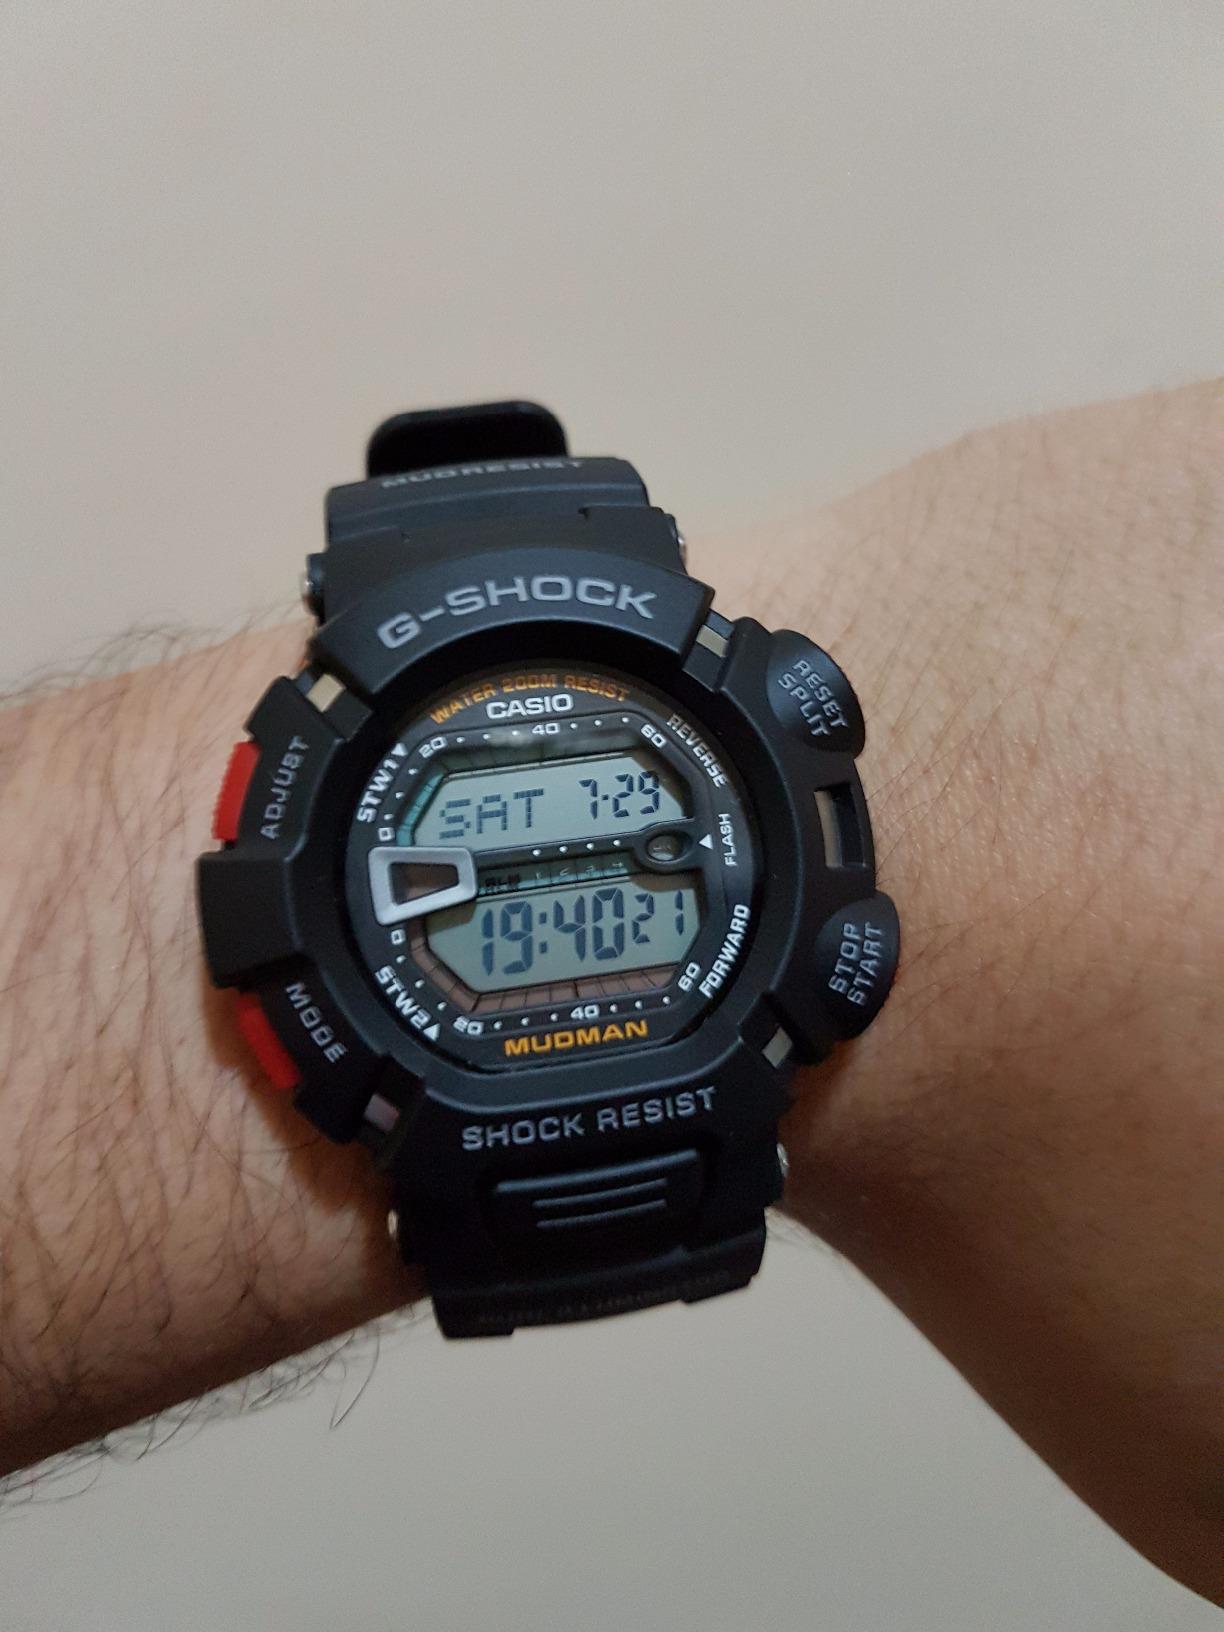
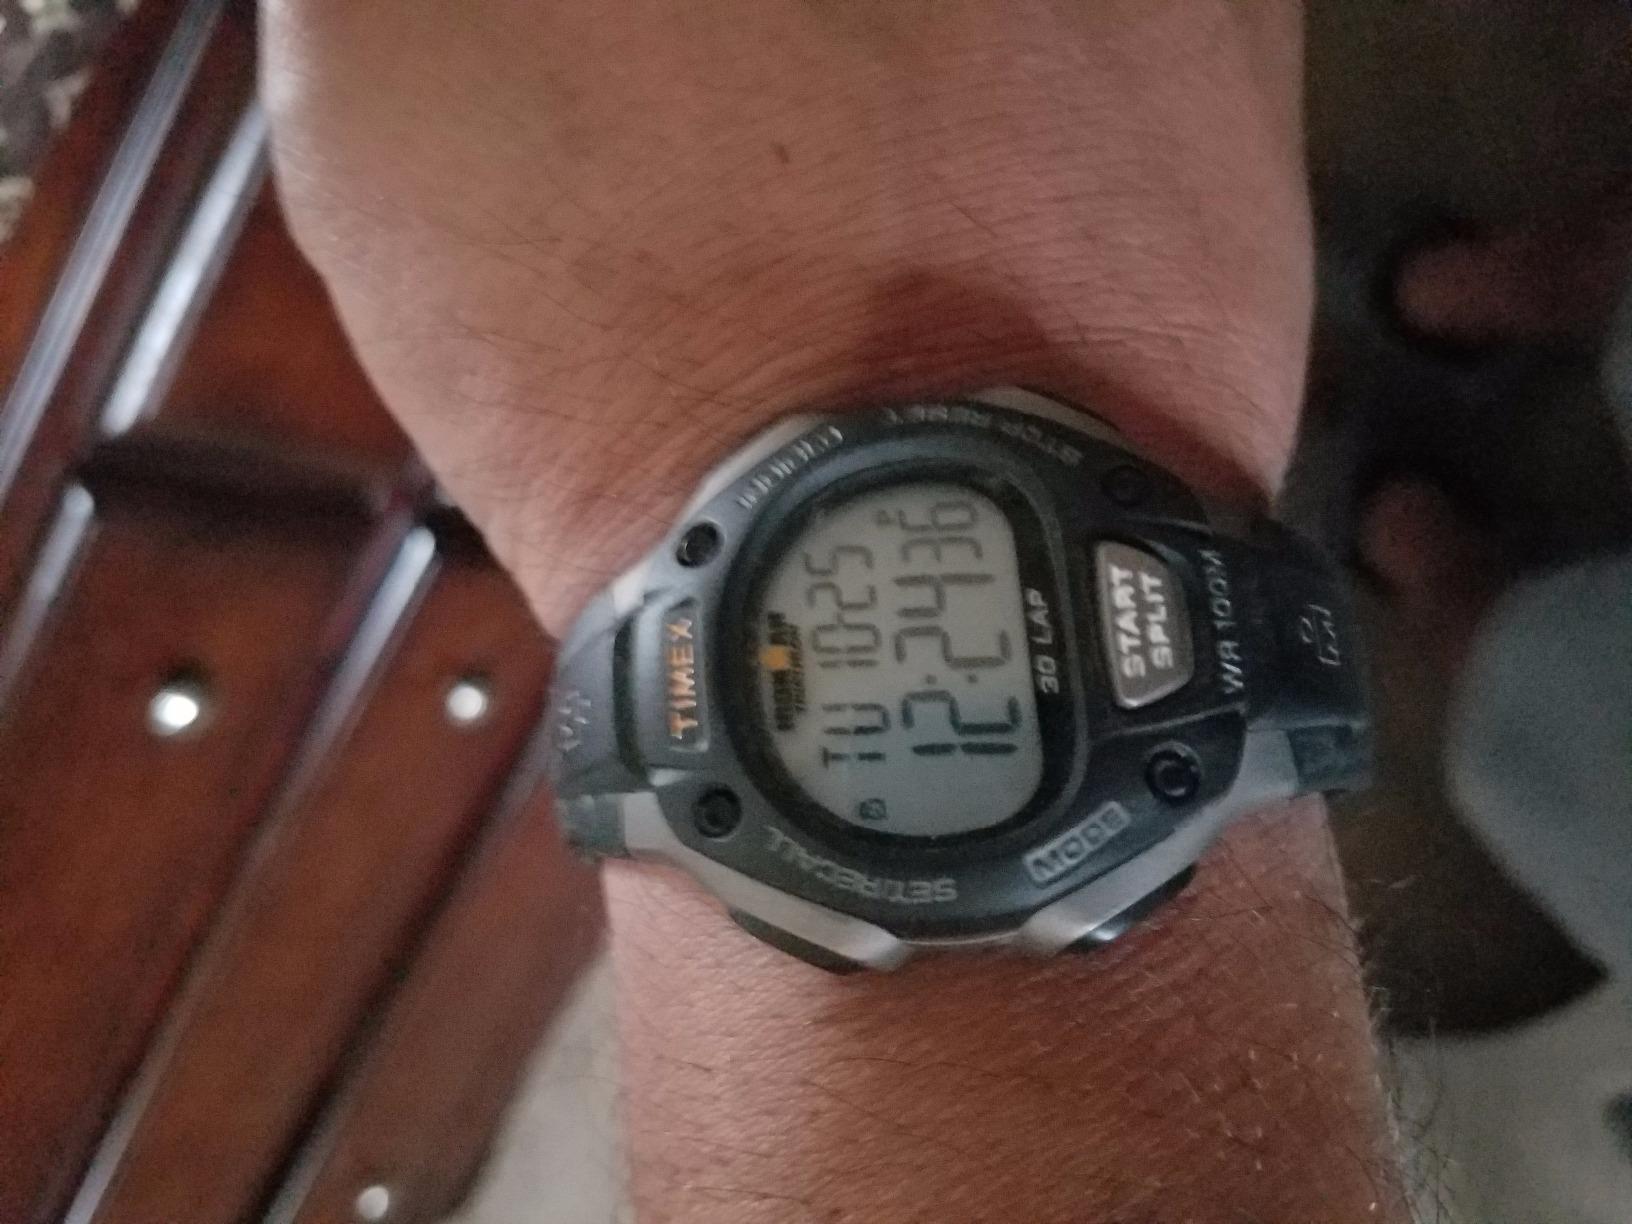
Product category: accessories_watch
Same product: no